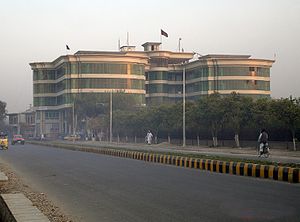
Jalalabad
Et gade-billede fra Jalalabad.
Jalalabad er en by i det østlige Afghanistan, og den største by i provinsen Nangarhar med 205.423 indbyggere, tæt på floderne Kabul og Kunar. Byen er forbundet med omkring 150 km landevej til hovedstaden Kabul i vest og ca. samme afstand til Peshawar i Pakistan i øst. Der bor ca. 96.000 mennesker i Jalalabad.